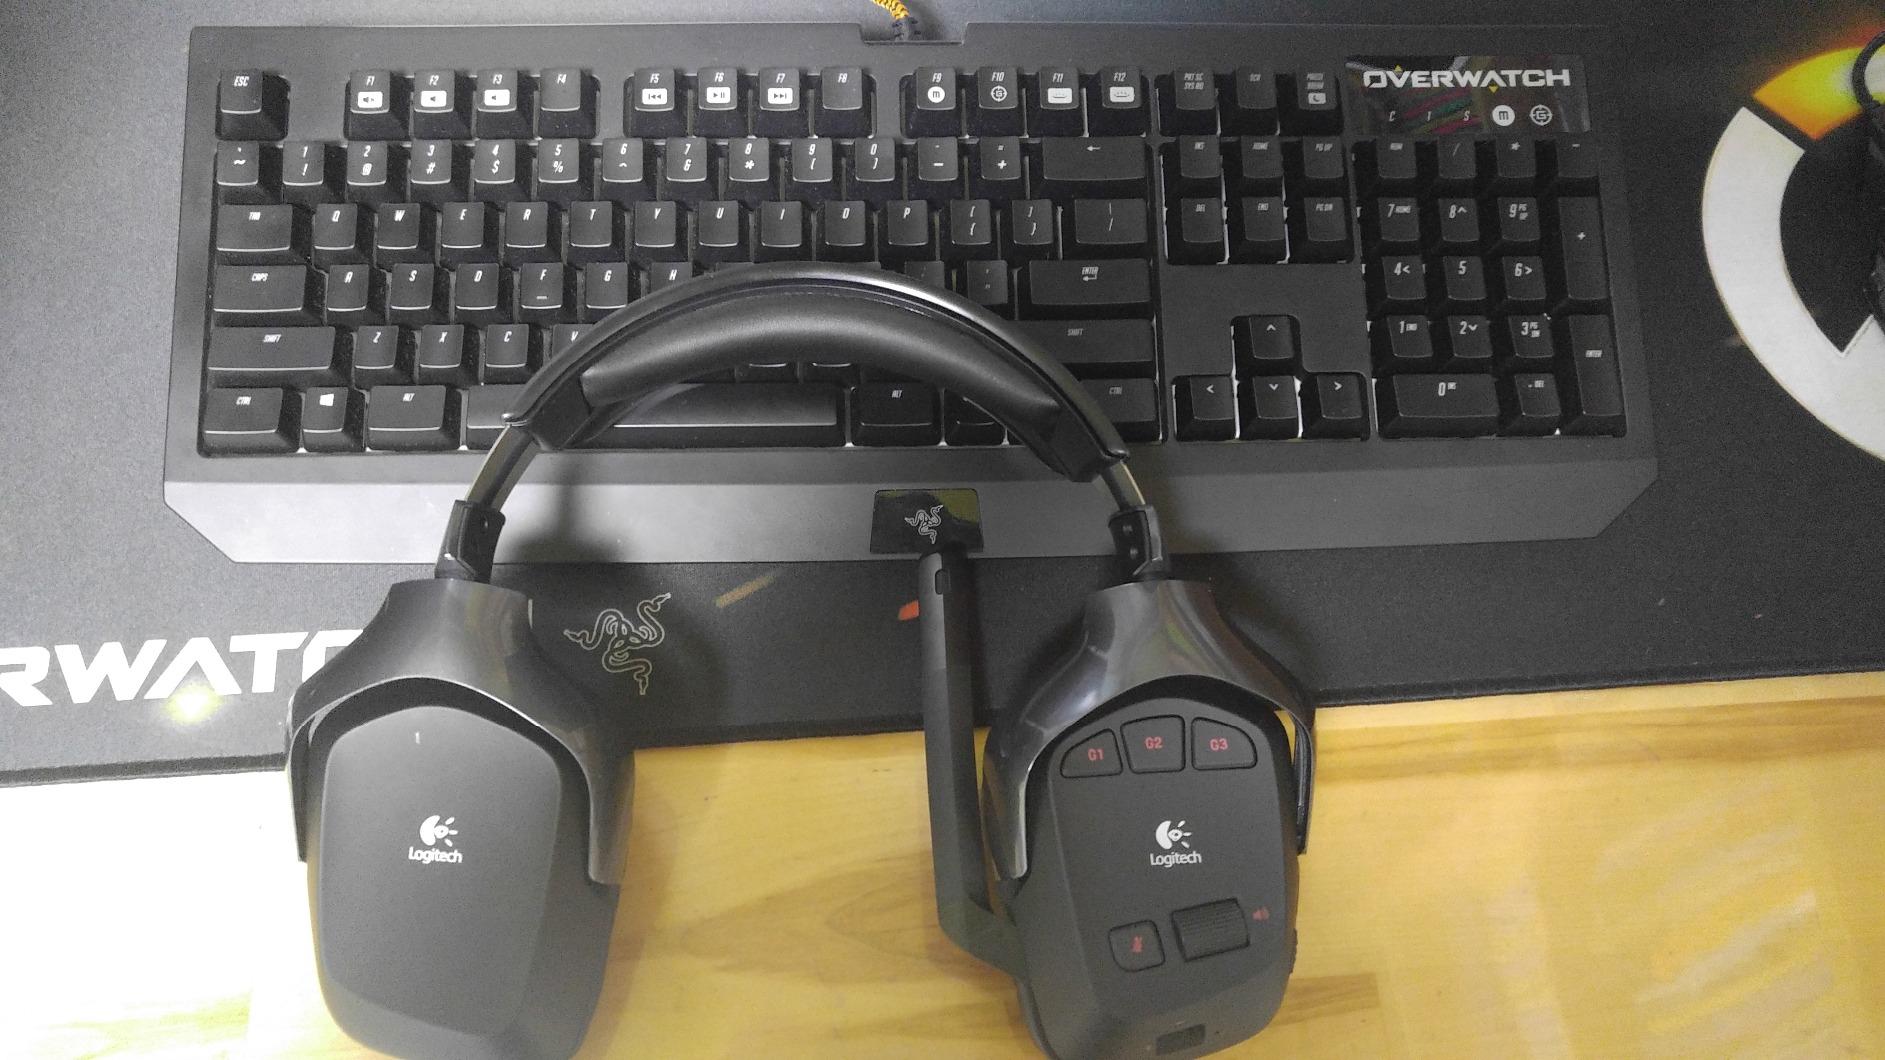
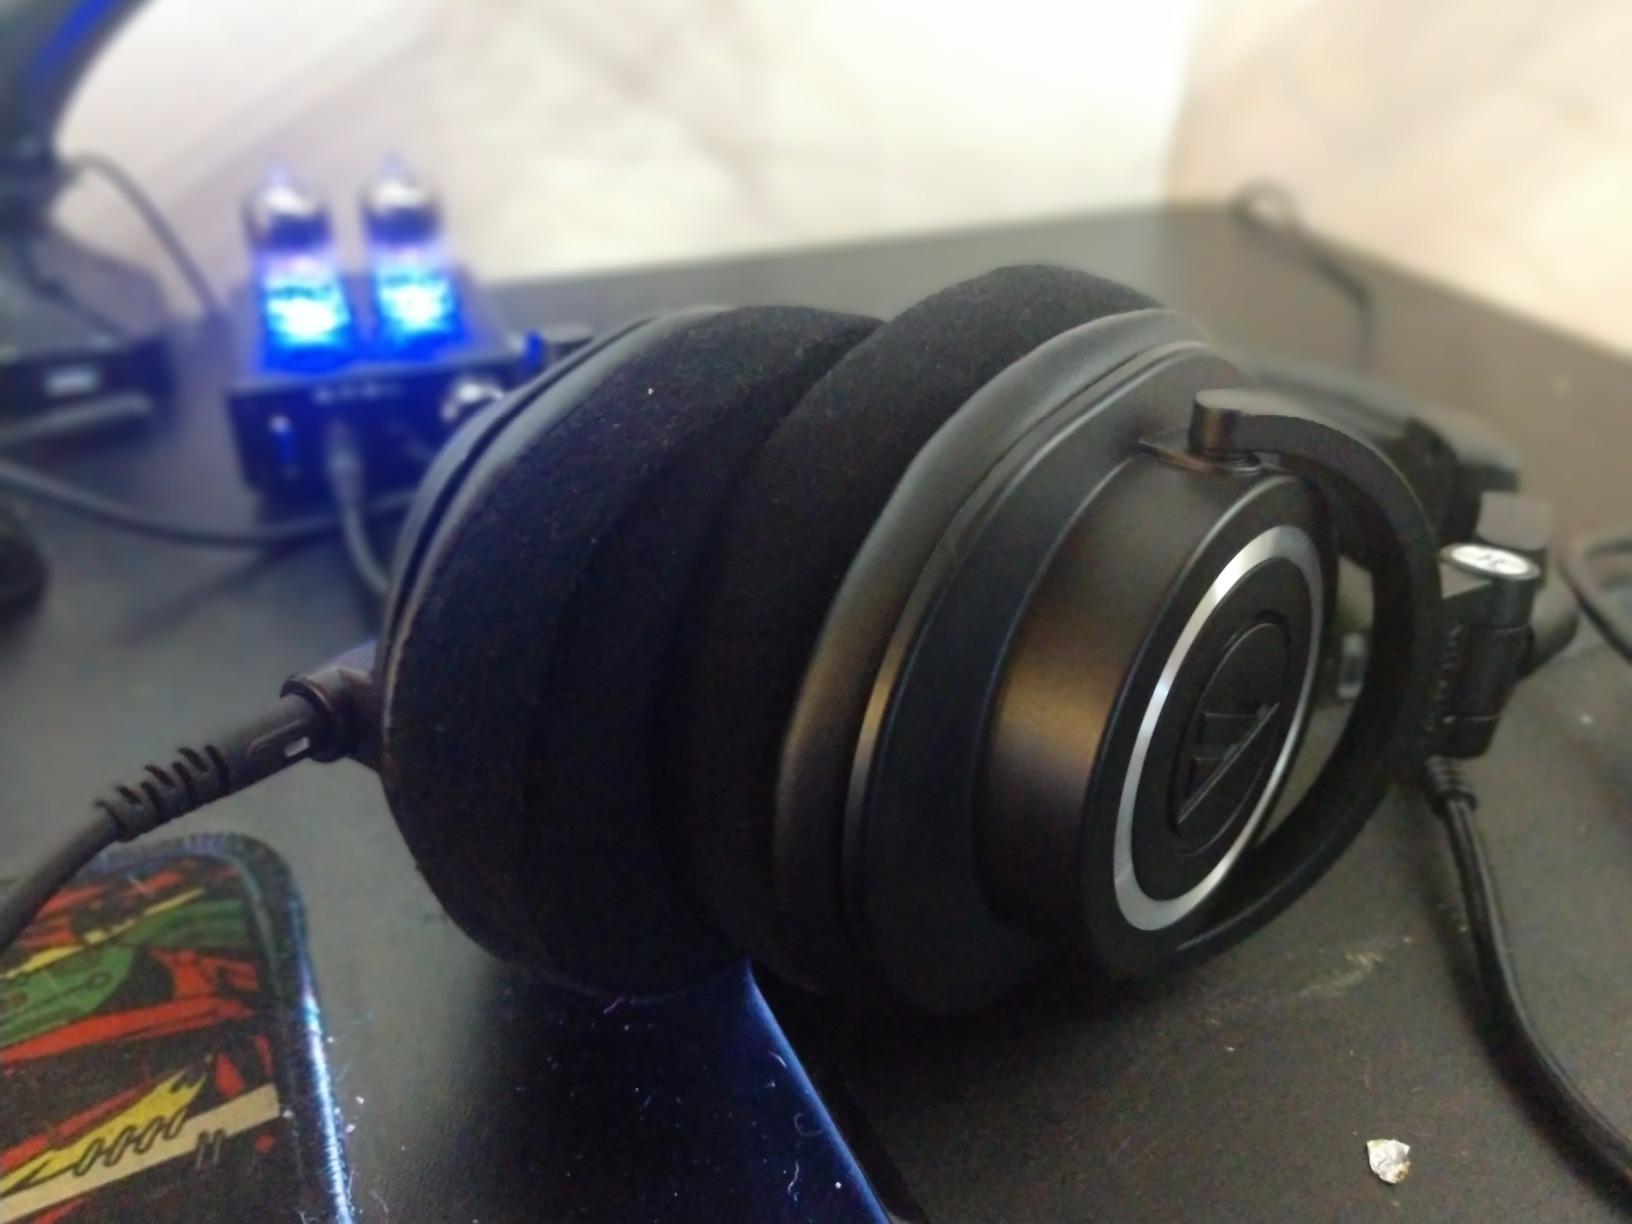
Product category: headphones
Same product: no